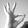
ASL letter: F